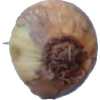
Label: onion